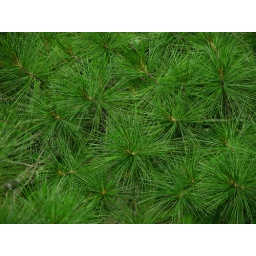
A pine tree in Itasca State Park.